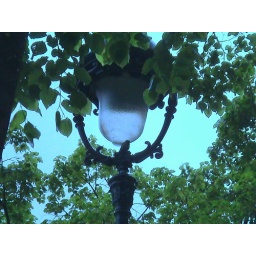
typical 19th century street lamp in Paris used by birds.